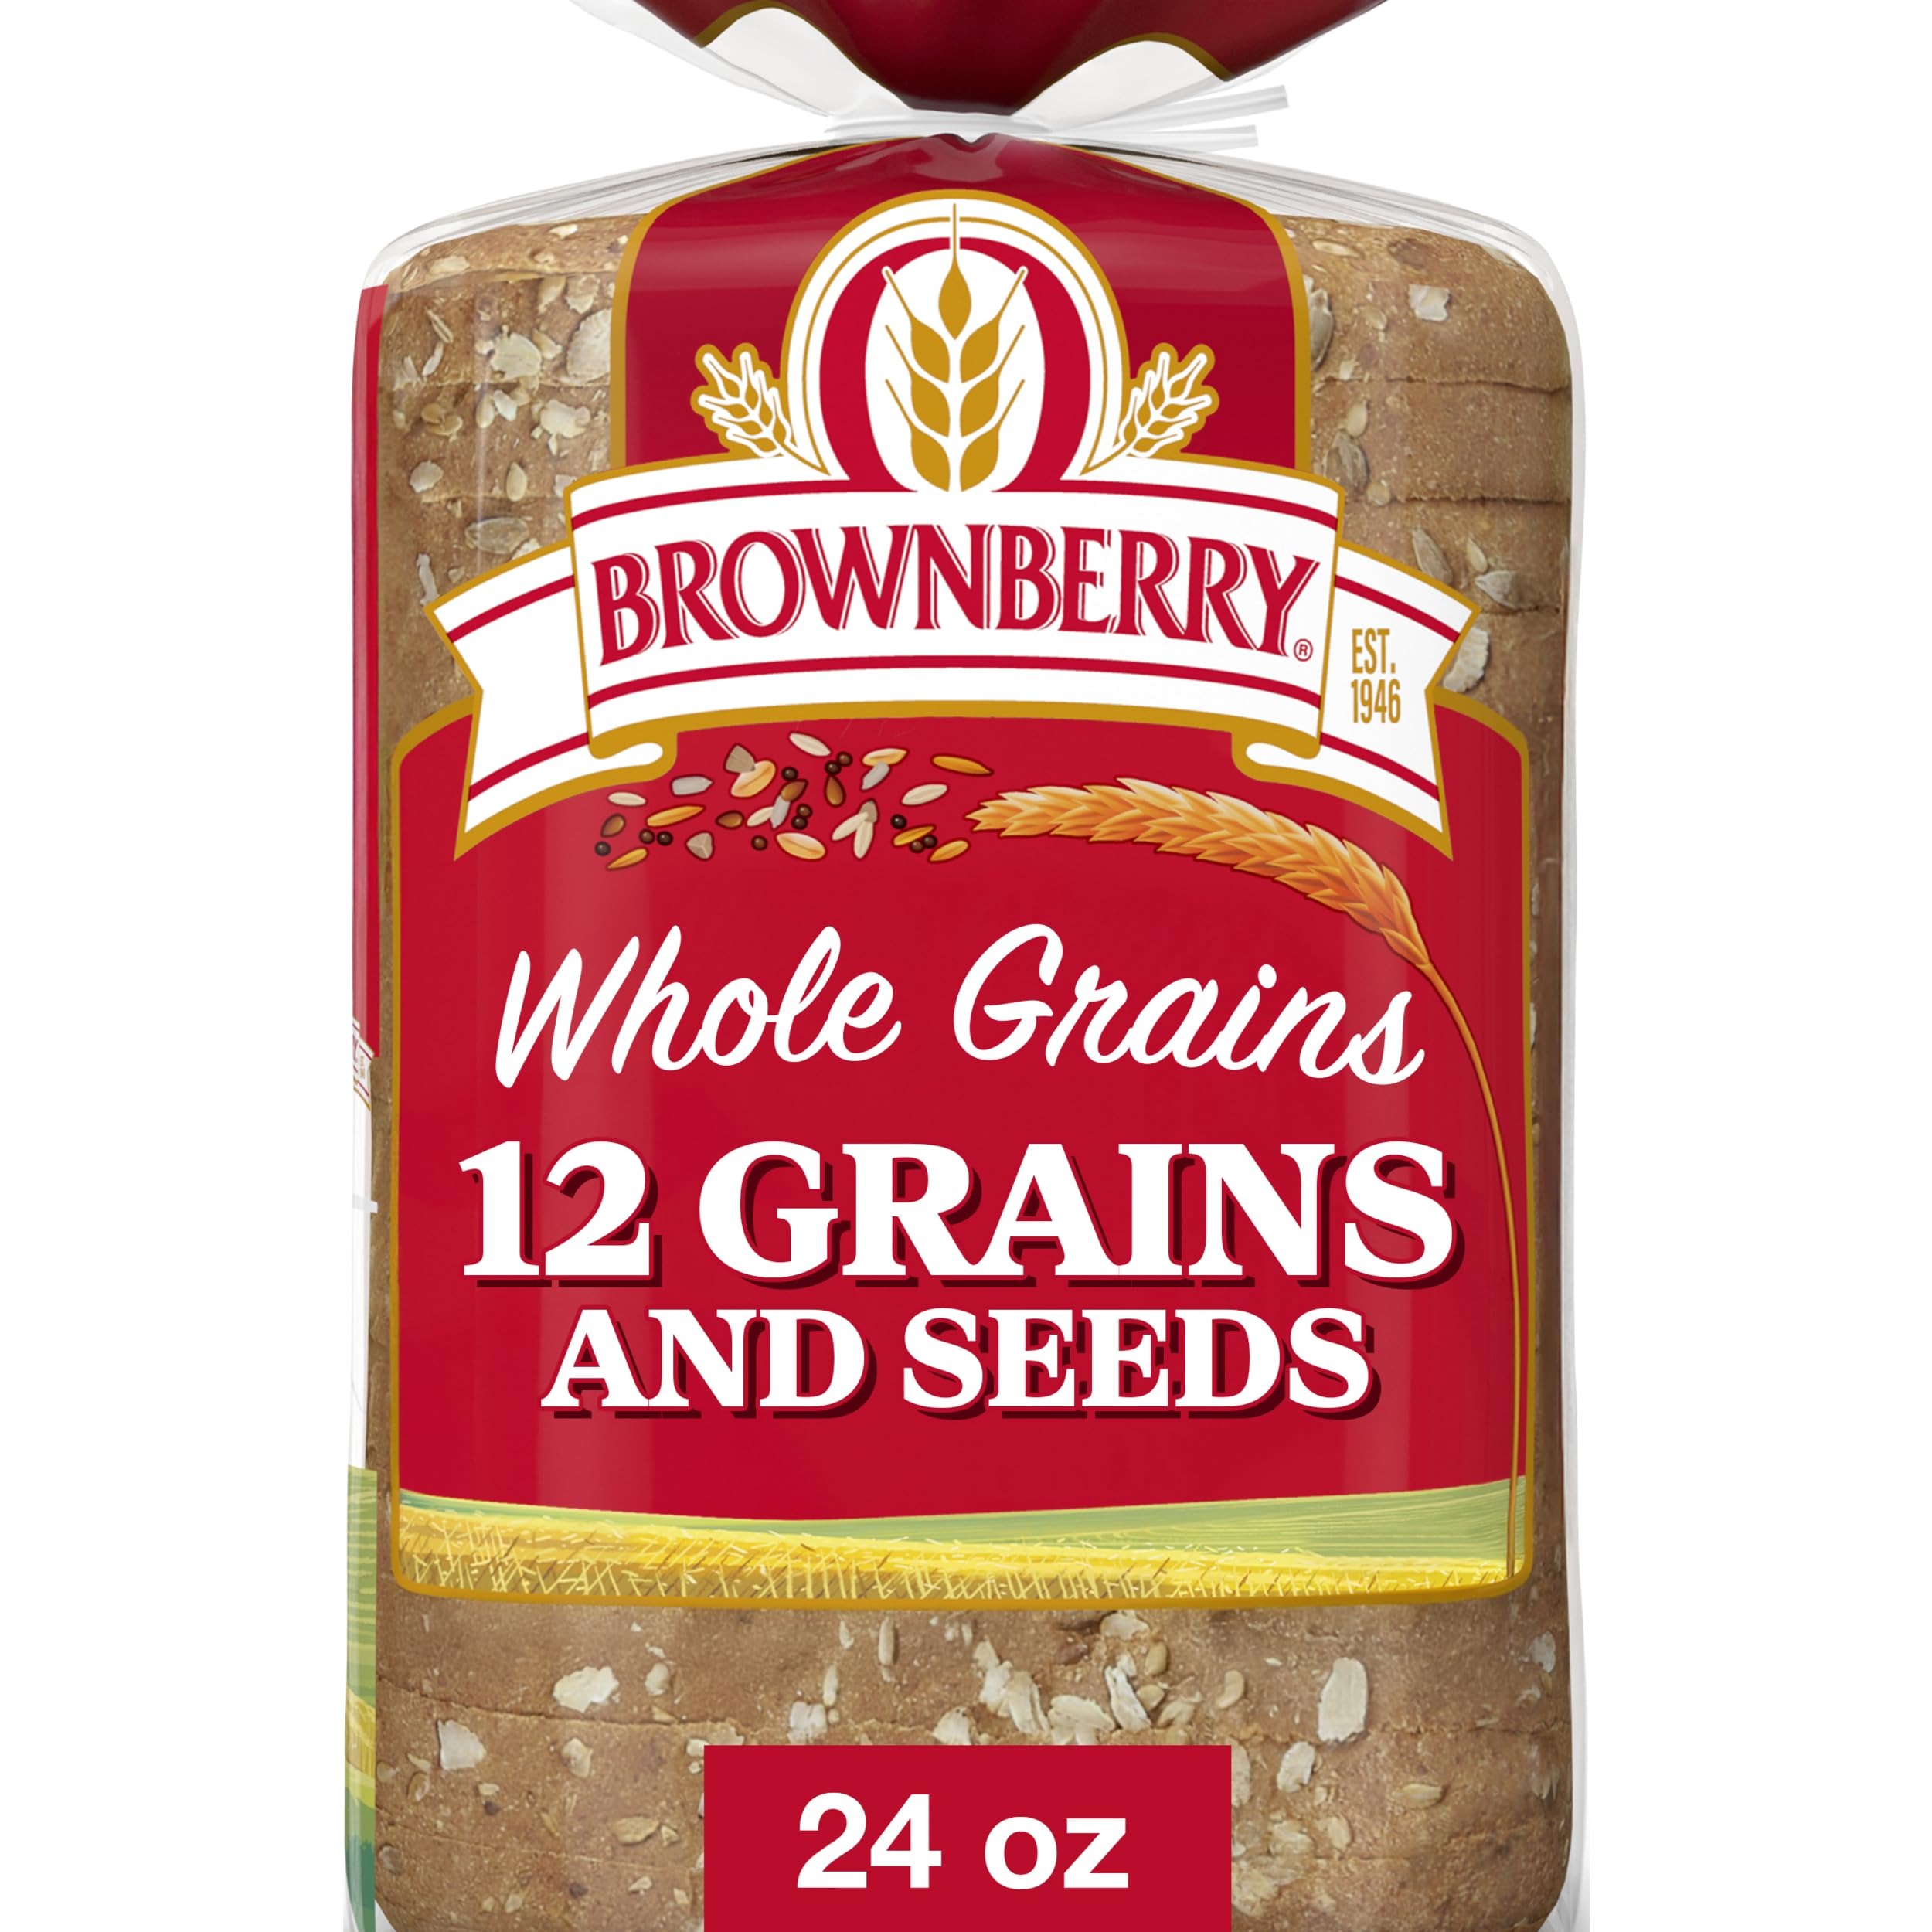
Item Name: Brownberry Whole Grains 12 Grains and Seeds Whole Grain Bread, Bread Free From Artificial Colors, Flavors and Preservatives, 24 oz Loaf
Bullet Point 1: One 24 oz loaf of Brownberry Whole Grains 12 Grains and Seeds Whole Grain Bread
Bullet Point 2: Multi grain bread is baked with a delicious blend of grains and seeds, providing a rich, nutritious flavor
Bullet Point 3: Brownberry Whole Grains 12 Grains and Seeds Bread is free from artificial colors, artificial flavors, artificial preservatives and high fructose corn syrup
Bullet Point 4: Loaf of bread is made with 18 grams of whole grains, 5 grams of protein and 4 grams of fiber per slice, this sliced bread is good source of fiber
Bullet Point 5: This hearty bread is great for chicken salad sandwiches, toasting and topping with butter, making a classic PB and J and more
Value: 24.0
Unit: Ounce

Price: 5.29